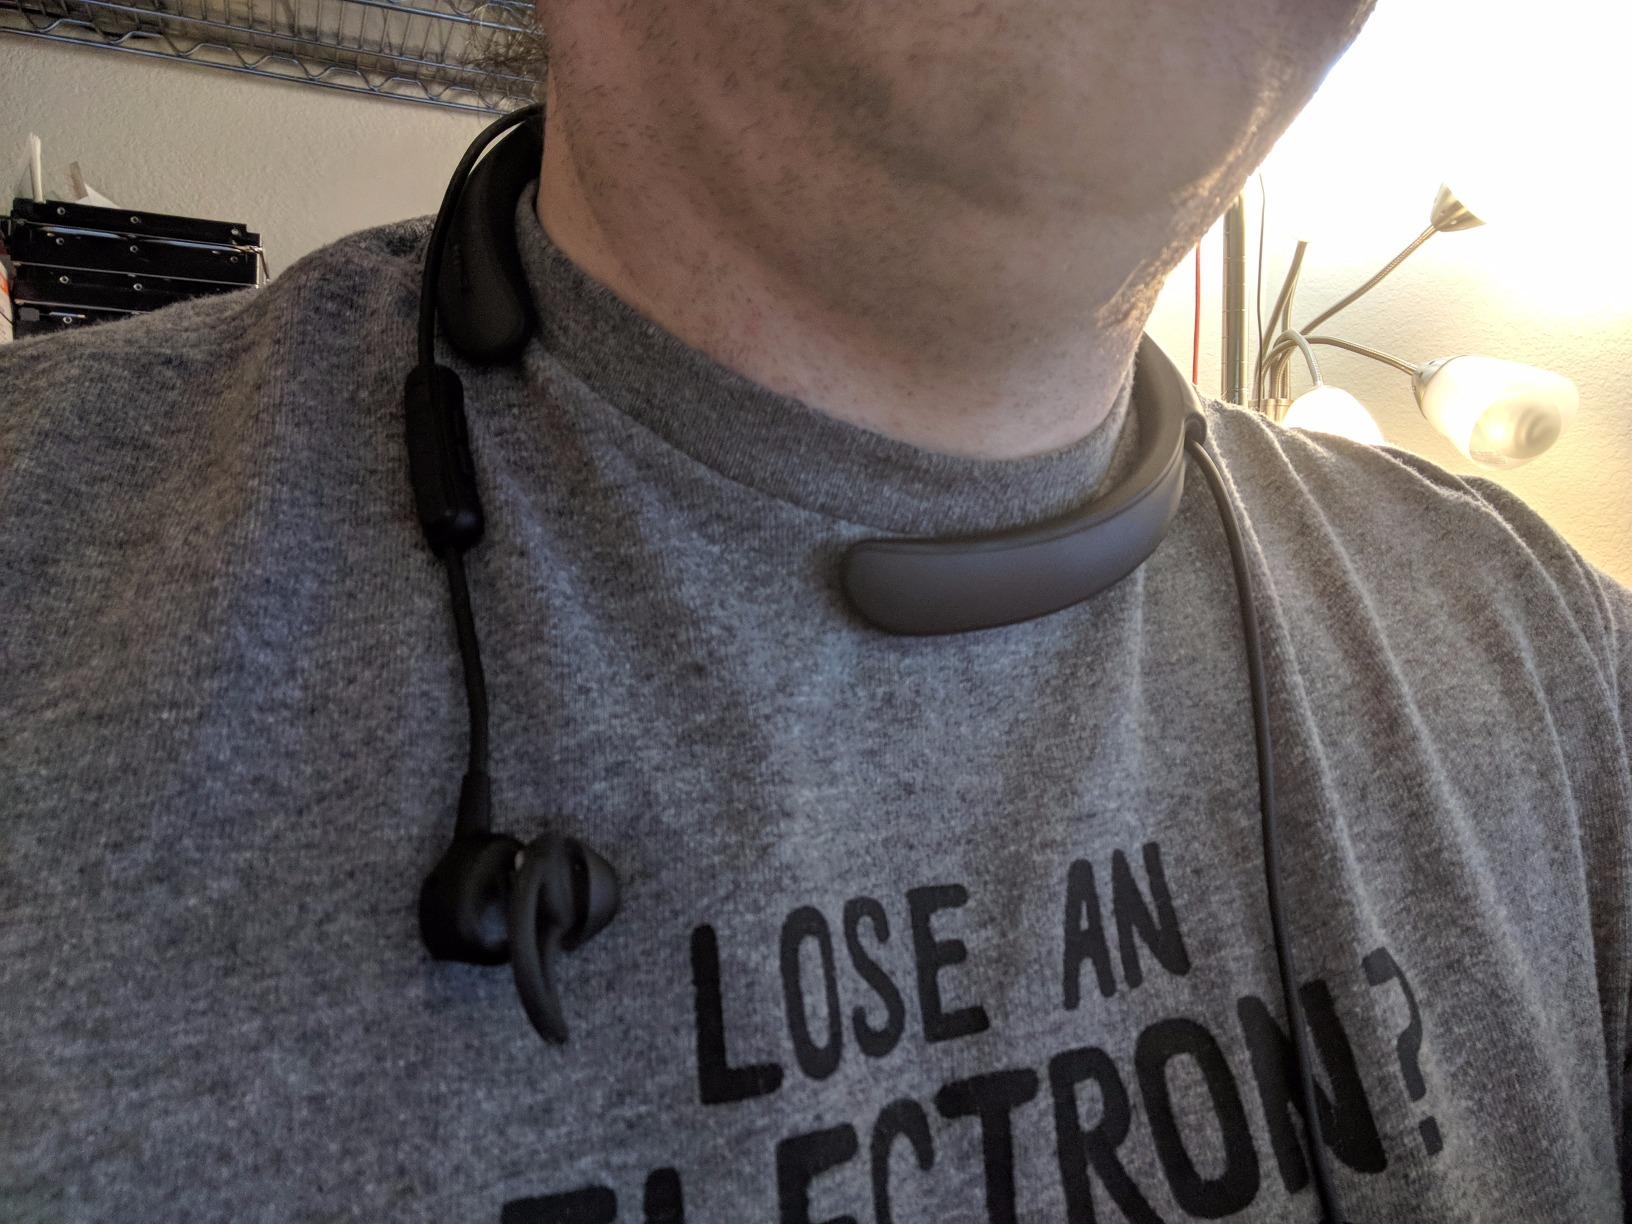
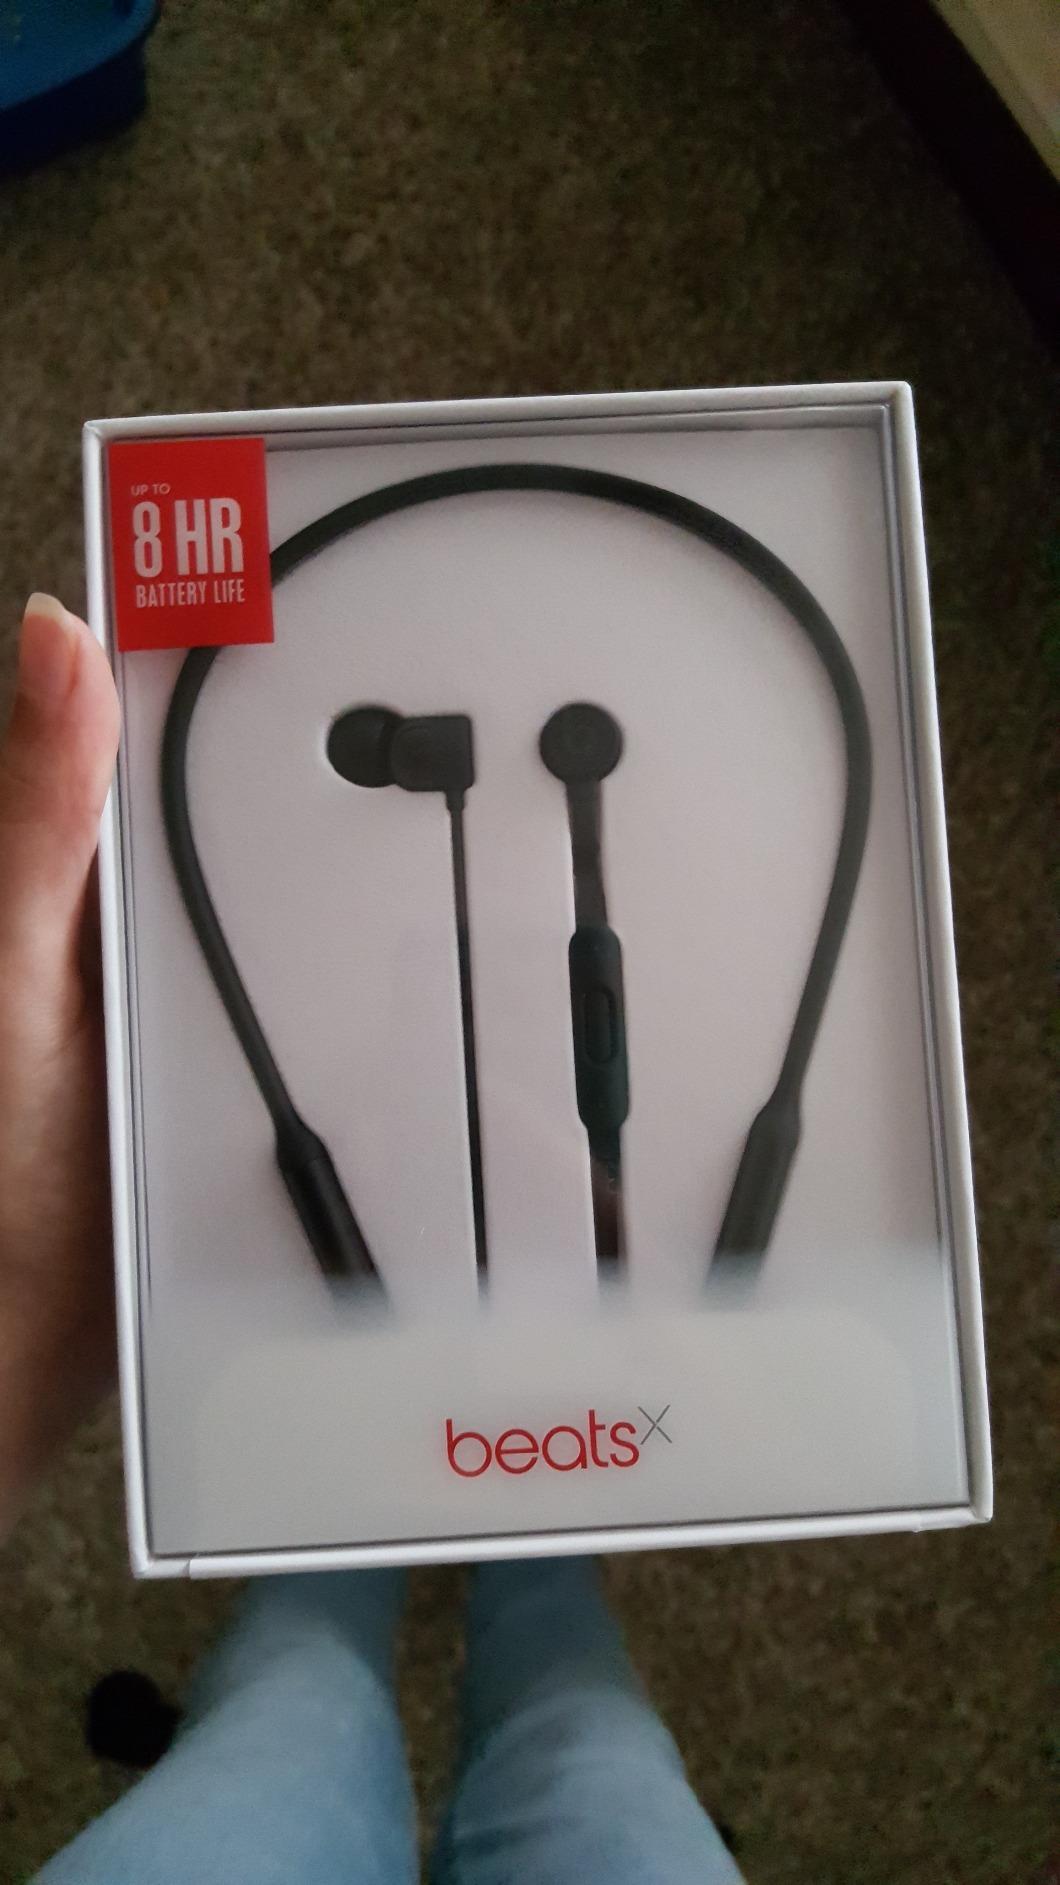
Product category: headphones
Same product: no